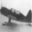
Label: airplane